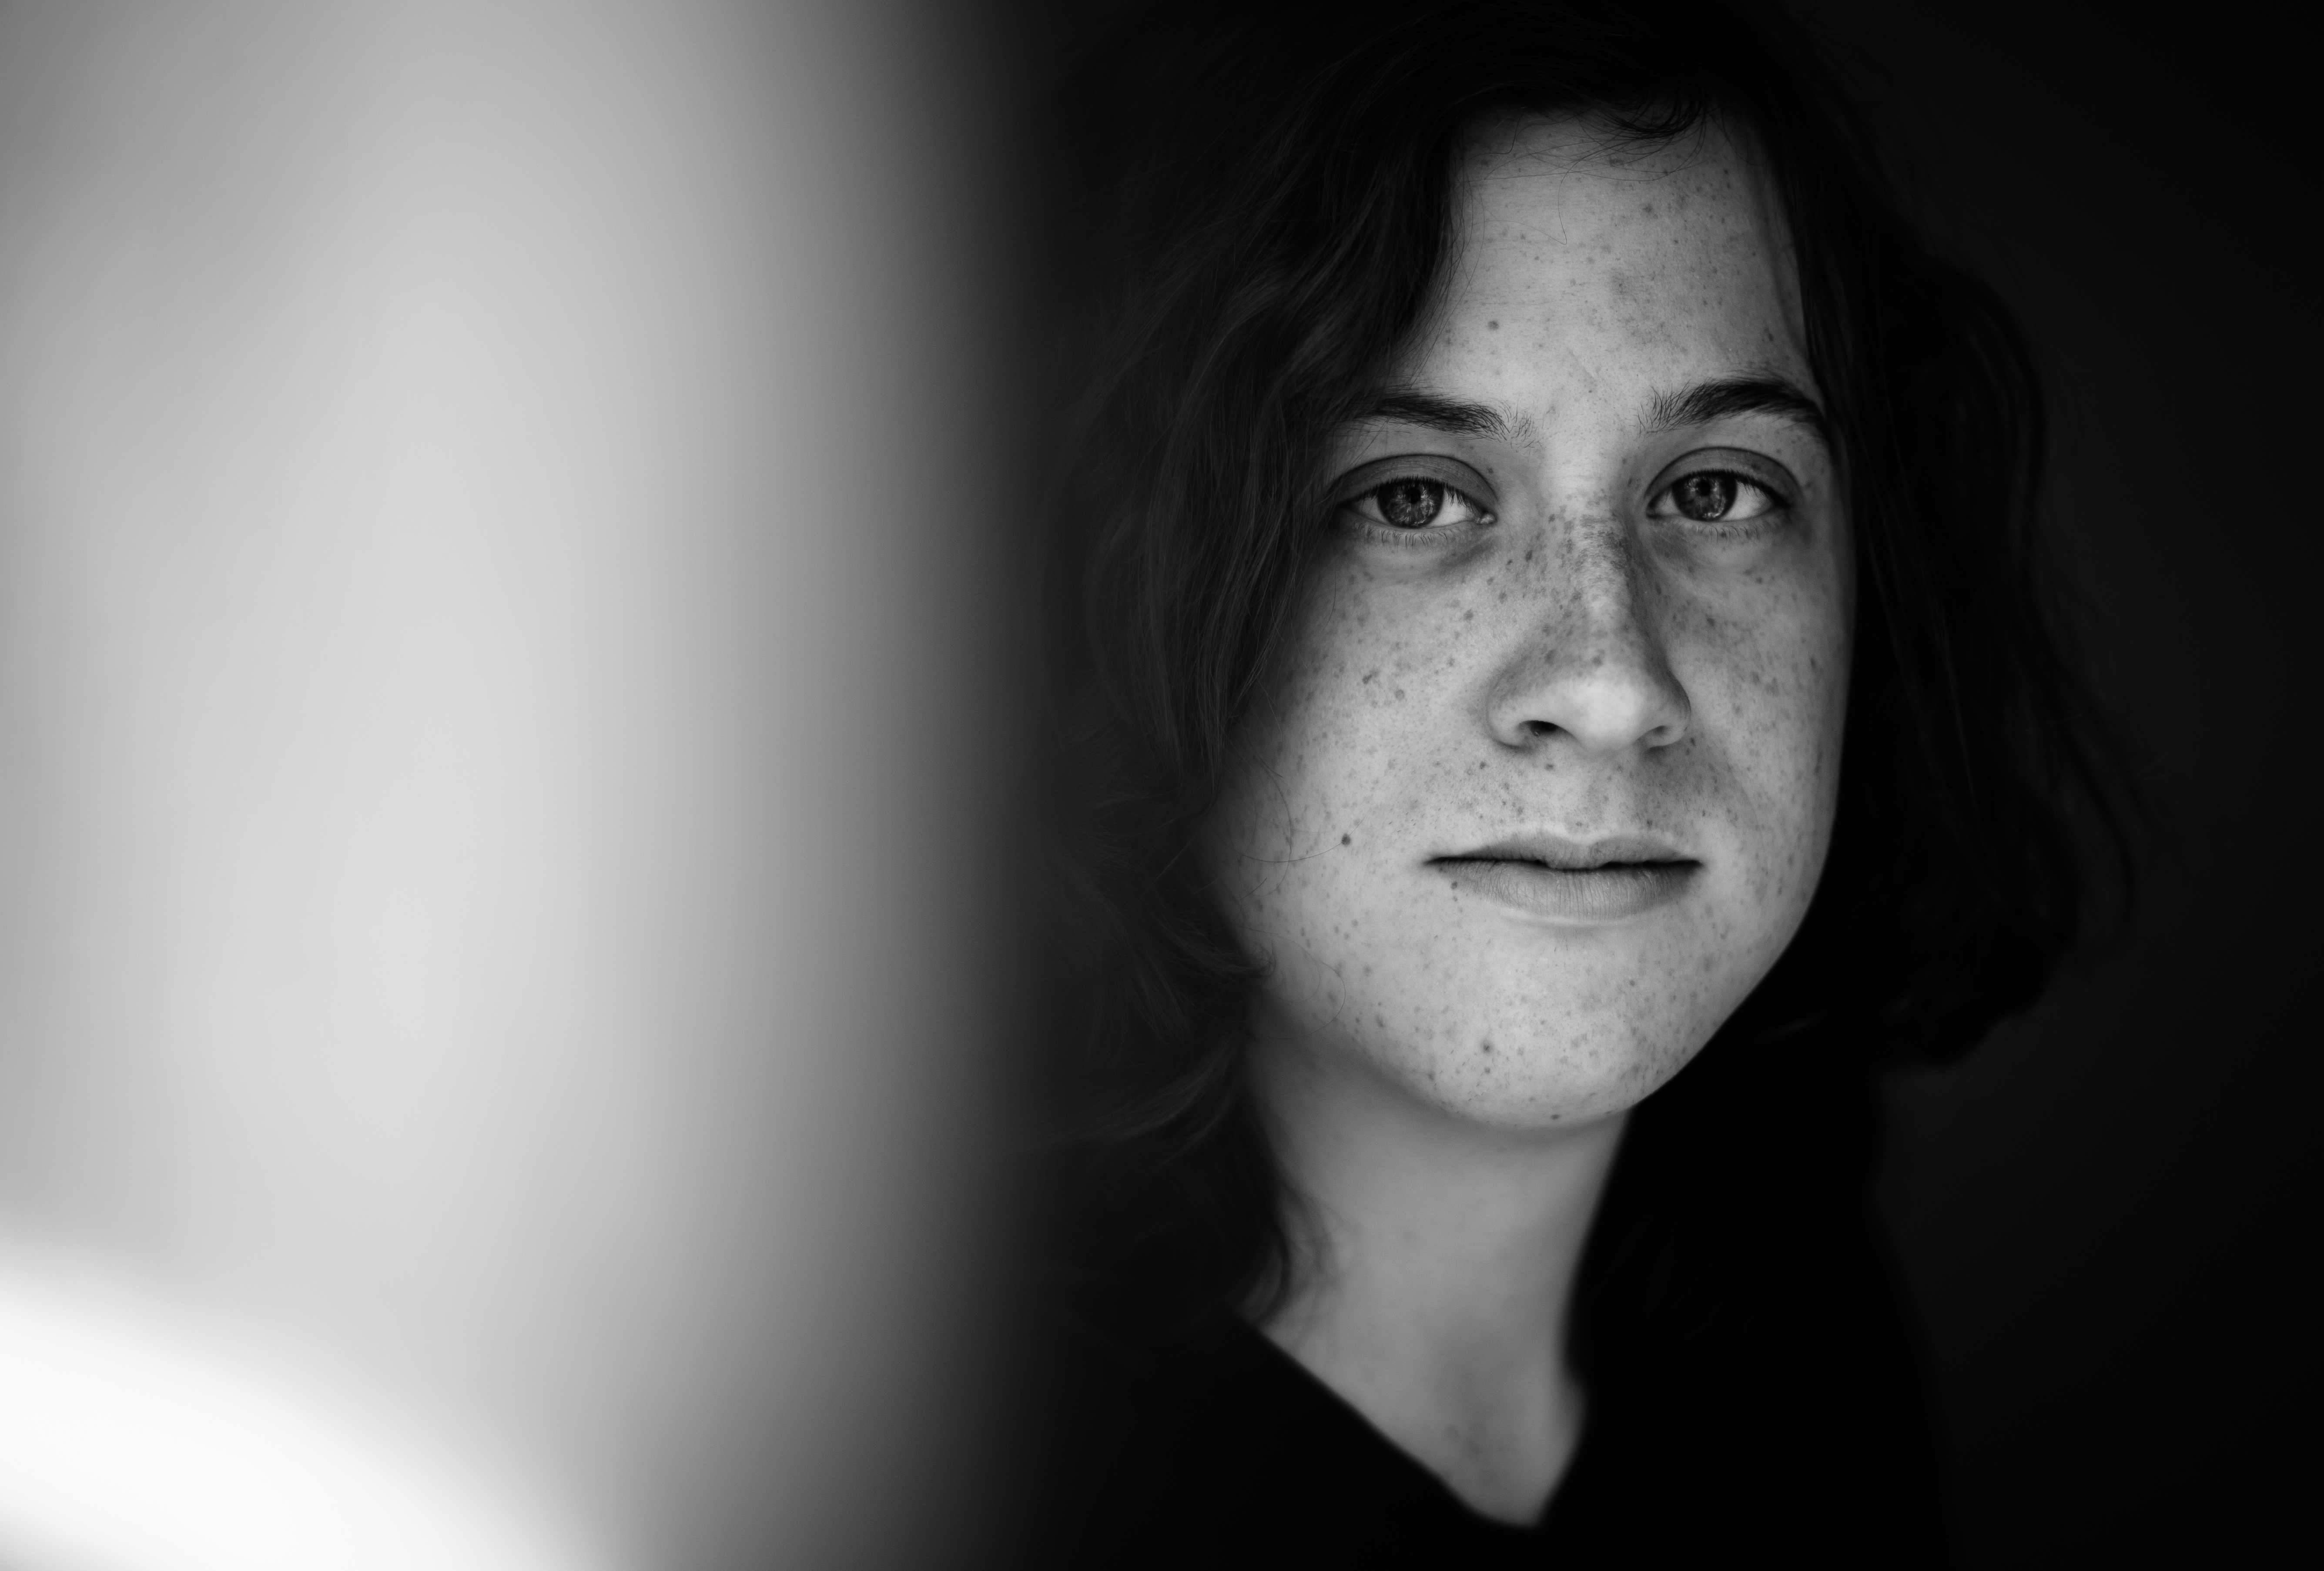
hand, person, black and white, white, photography, portrait, darkness, black, monochrome, close up, face, eye, head, emotion, freckles, monochrome photography, portrait photography